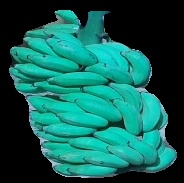
Variety: elakki-bale
Grade: grade3